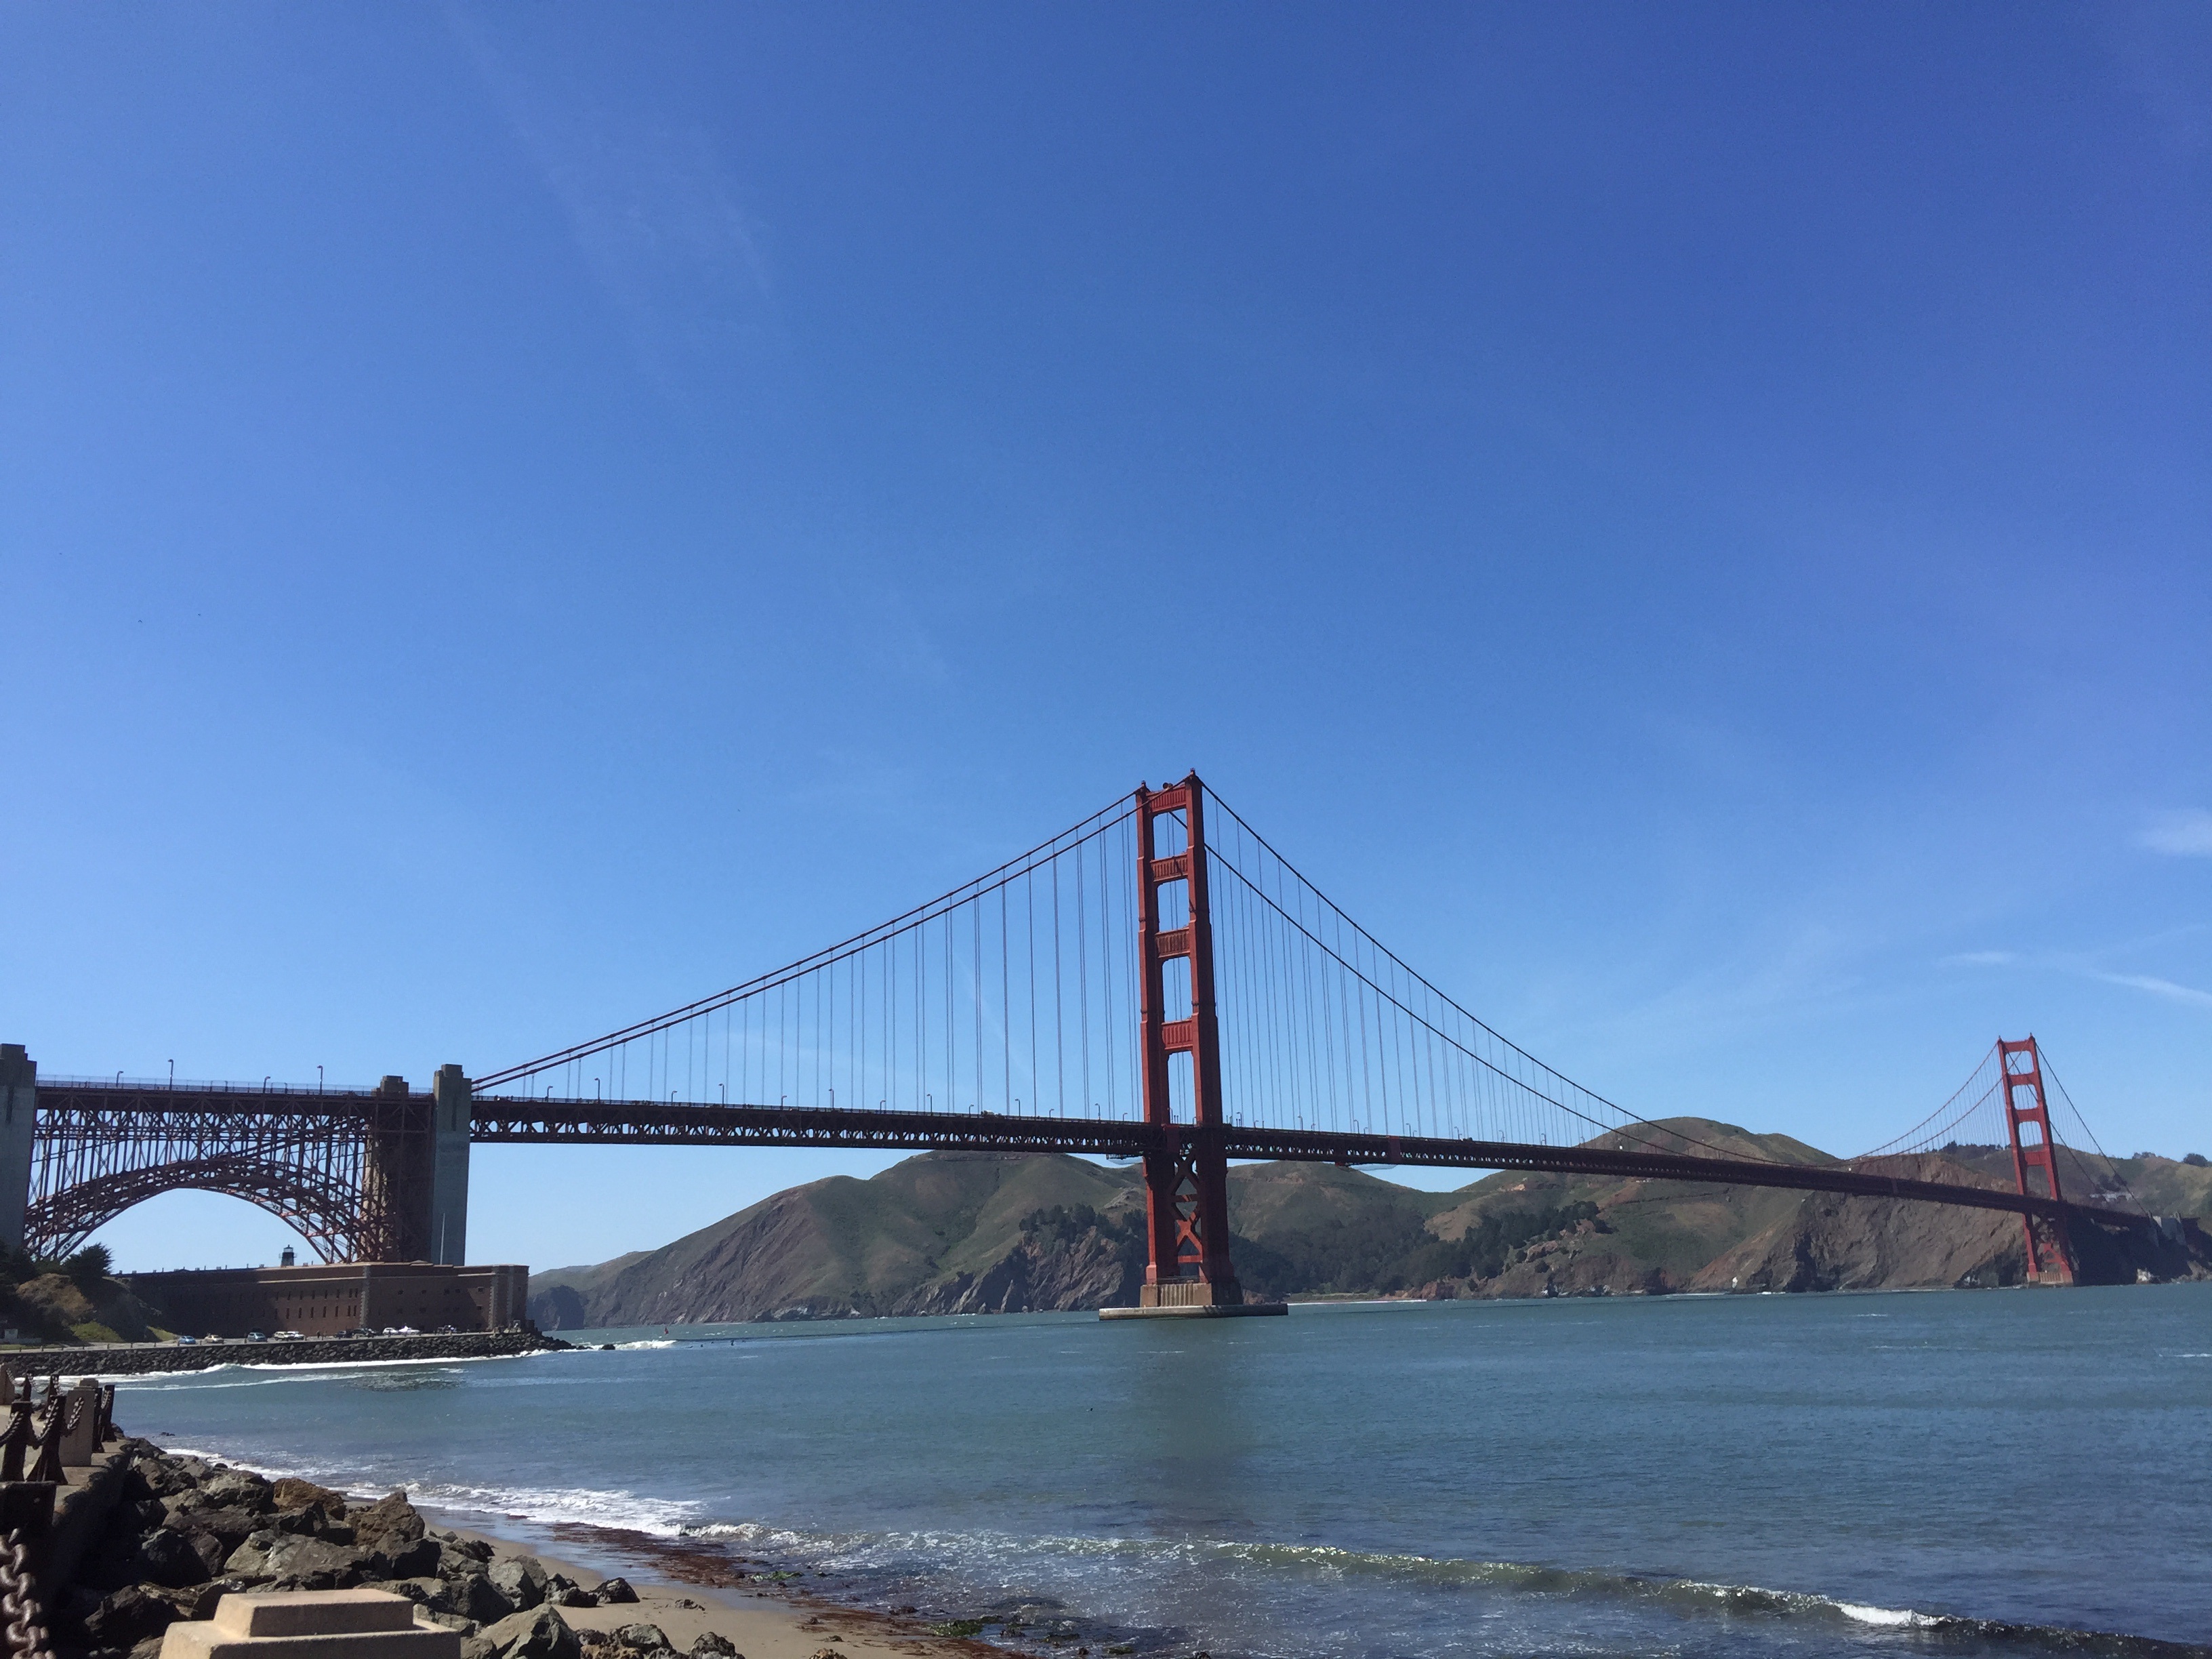
landscape, sea, coast, ocean, architecture, structure, bridge, skyline, house, building, city, urban, river, cityscape, downtown, travel, san francisco, dusk, scenic, usa, america, bay, landmark, residential, tourism, california, district, san, sf, famous, united, us, ca, pacific, francisco, states, destination, nobody, cable stayed bridge, san fran, golden bridge, nonbuilding structure